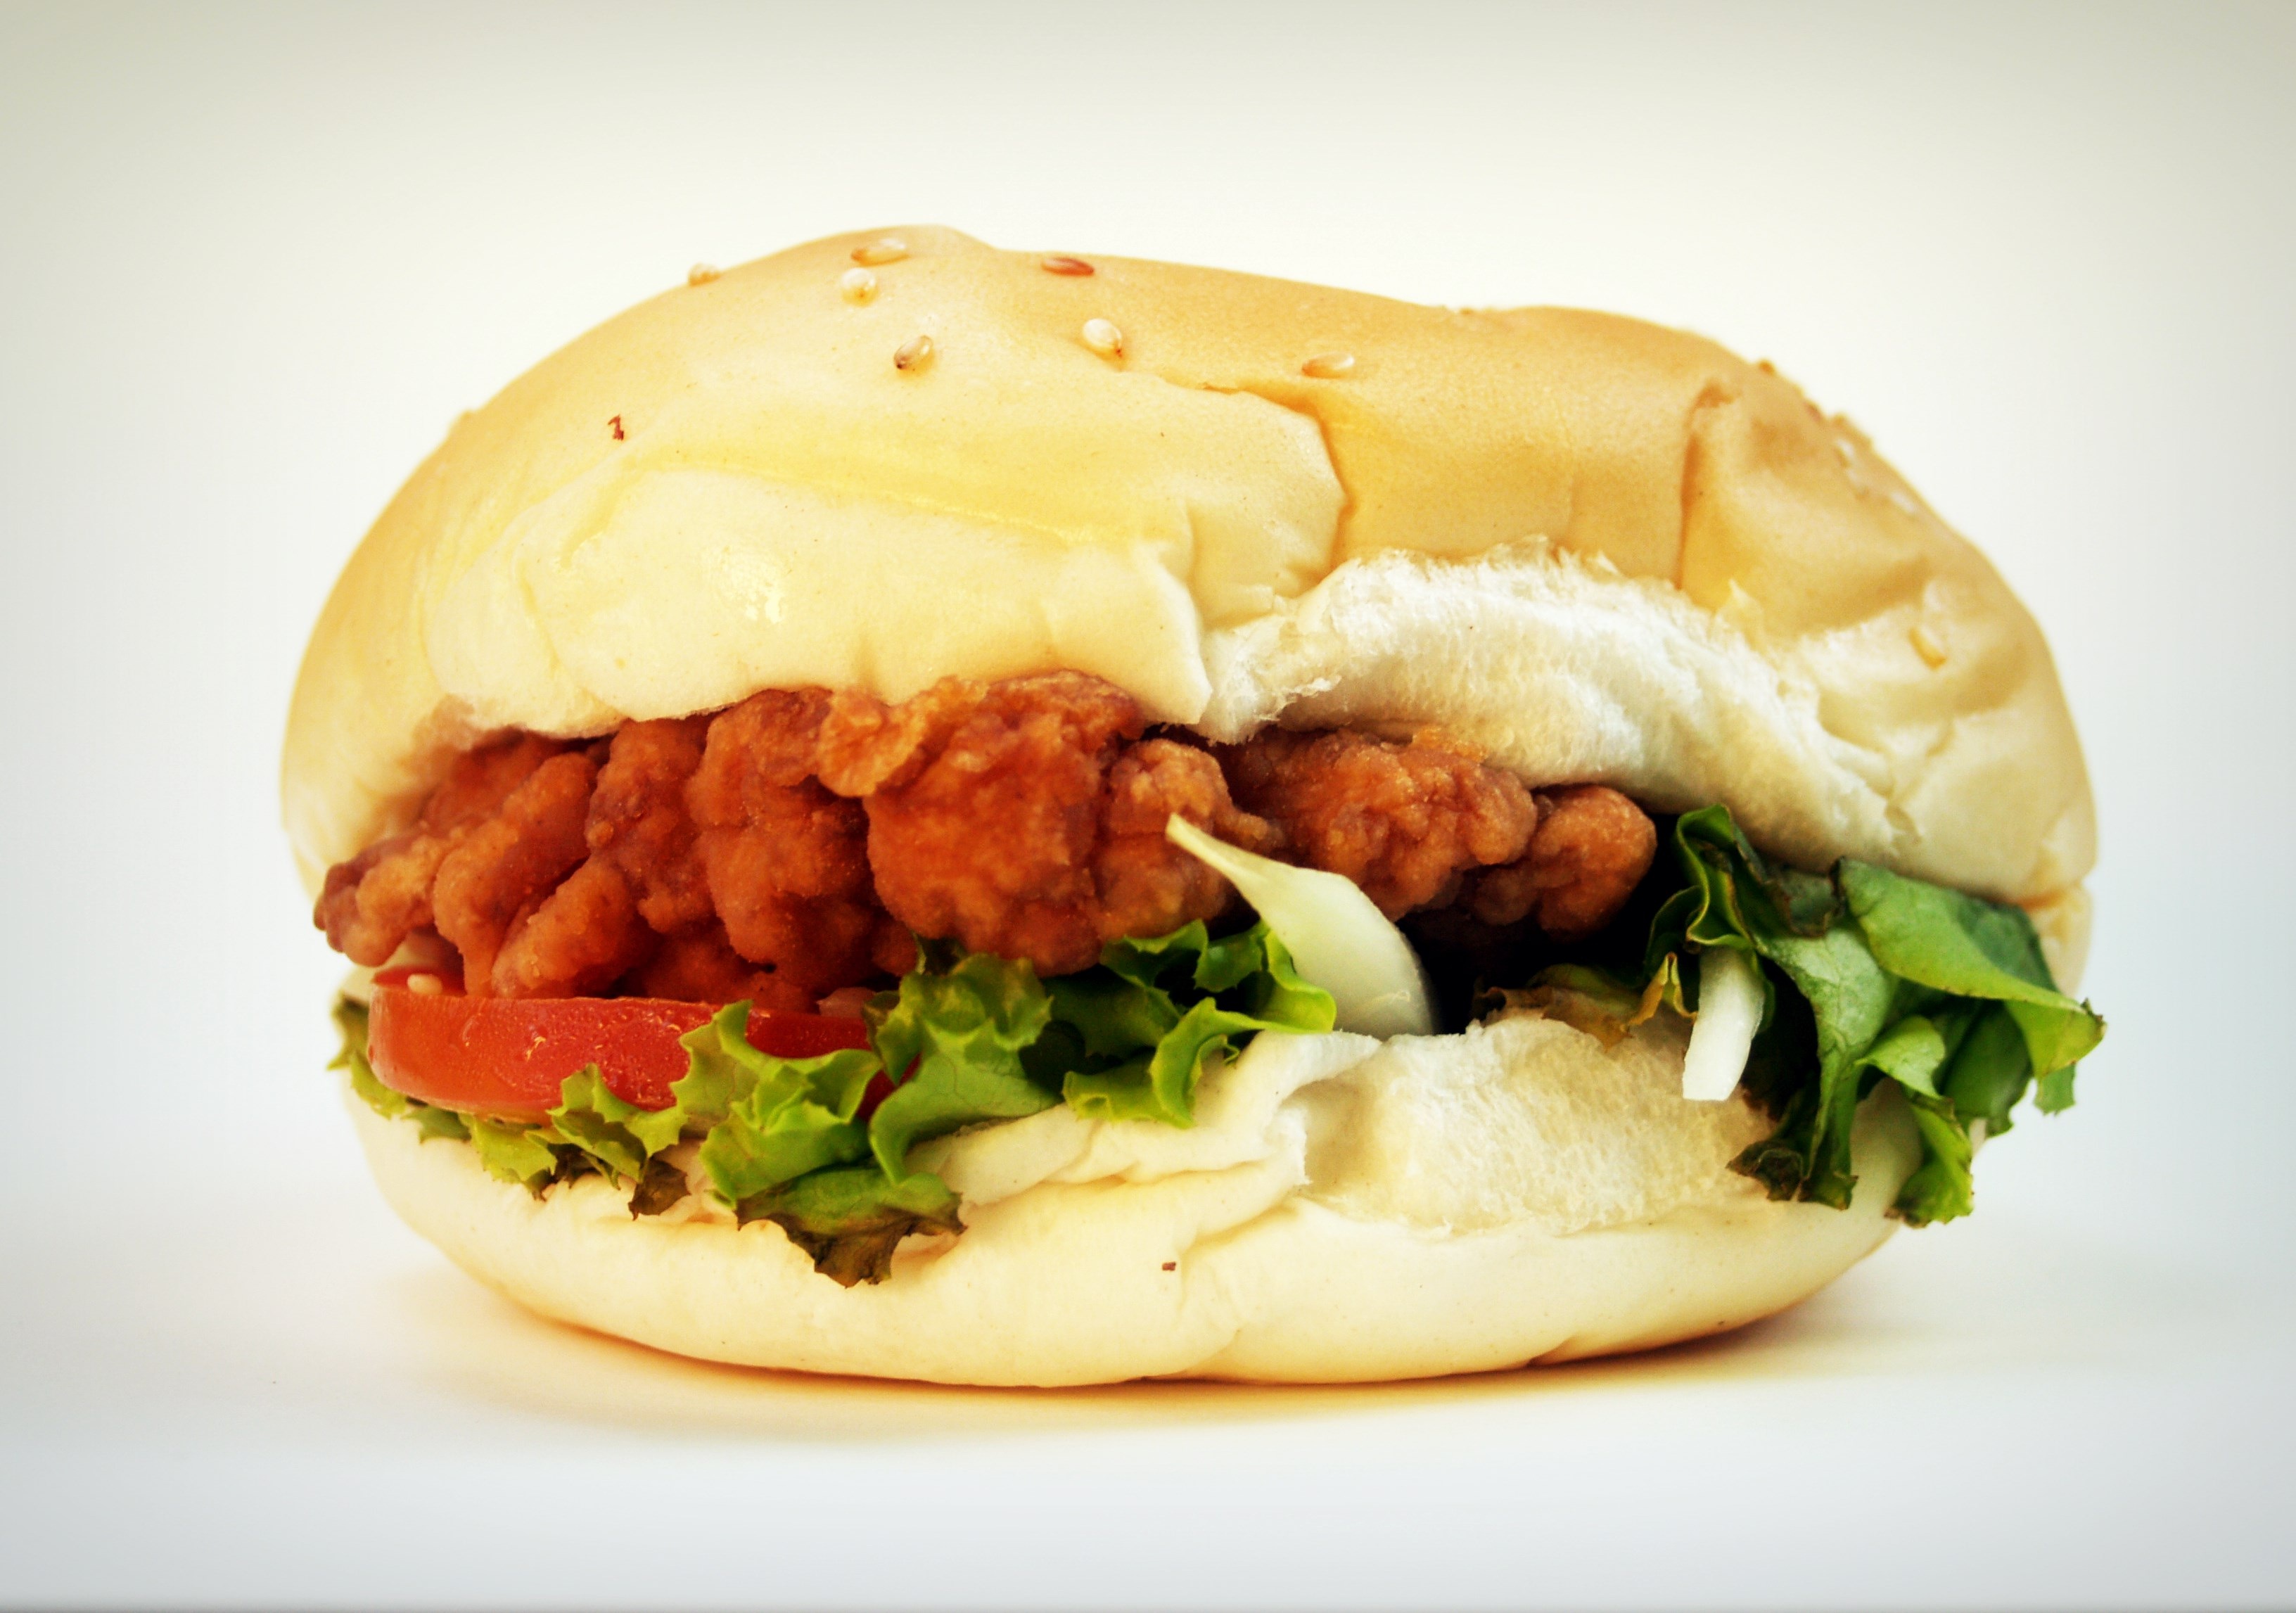
white, seed, isolated, dish, meal, food, salad, produce, macro, studio, fresh, object, colorful, closeup, snack, fast food, meat, cuisine, beef, delicious, bread, hamburger, burger, sandwich, lettuce, cheese, tomato, bun, cheeseburger, eating, american, fat, background, nutrition, single, tasty, big, shot, classic, fast, diet, grilled, sesame, cheddar, unhealthy, veggie burger, sloppy joe, cheesesteak, submarine sandwich